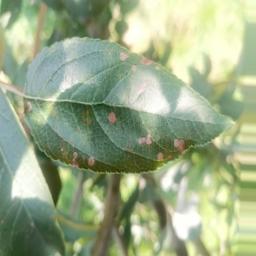
Label: Alternaria